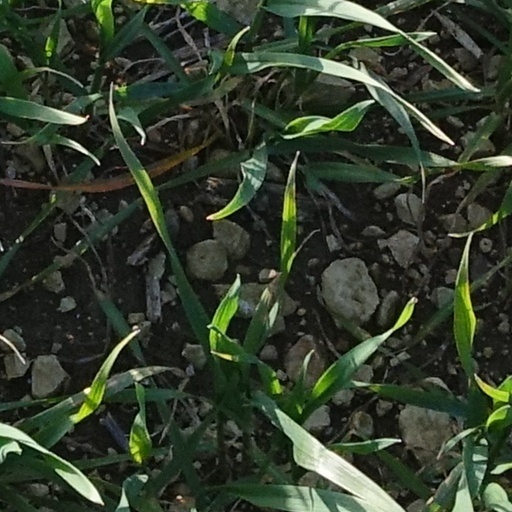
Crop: wheat